Aaron Liebermann

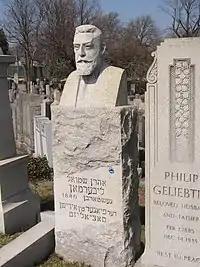
Liebermann's gravestone in Queens, New York

Liebermann returned to London after his release in January 1880, his mental balance deeply affected by prison life. He contributed several articles to Johann Most's journal "Freiheit" and, together with Morris Winchevsky, established the Jewish Workingmen's Benefit and Educational Society. Still, Liebermann's attempts to resume his socialist activities in London were largely unsuccessful. He offered his services to the terrorist organization Narodnaya Volya, but was rejected for being temperamentally unsuitable.